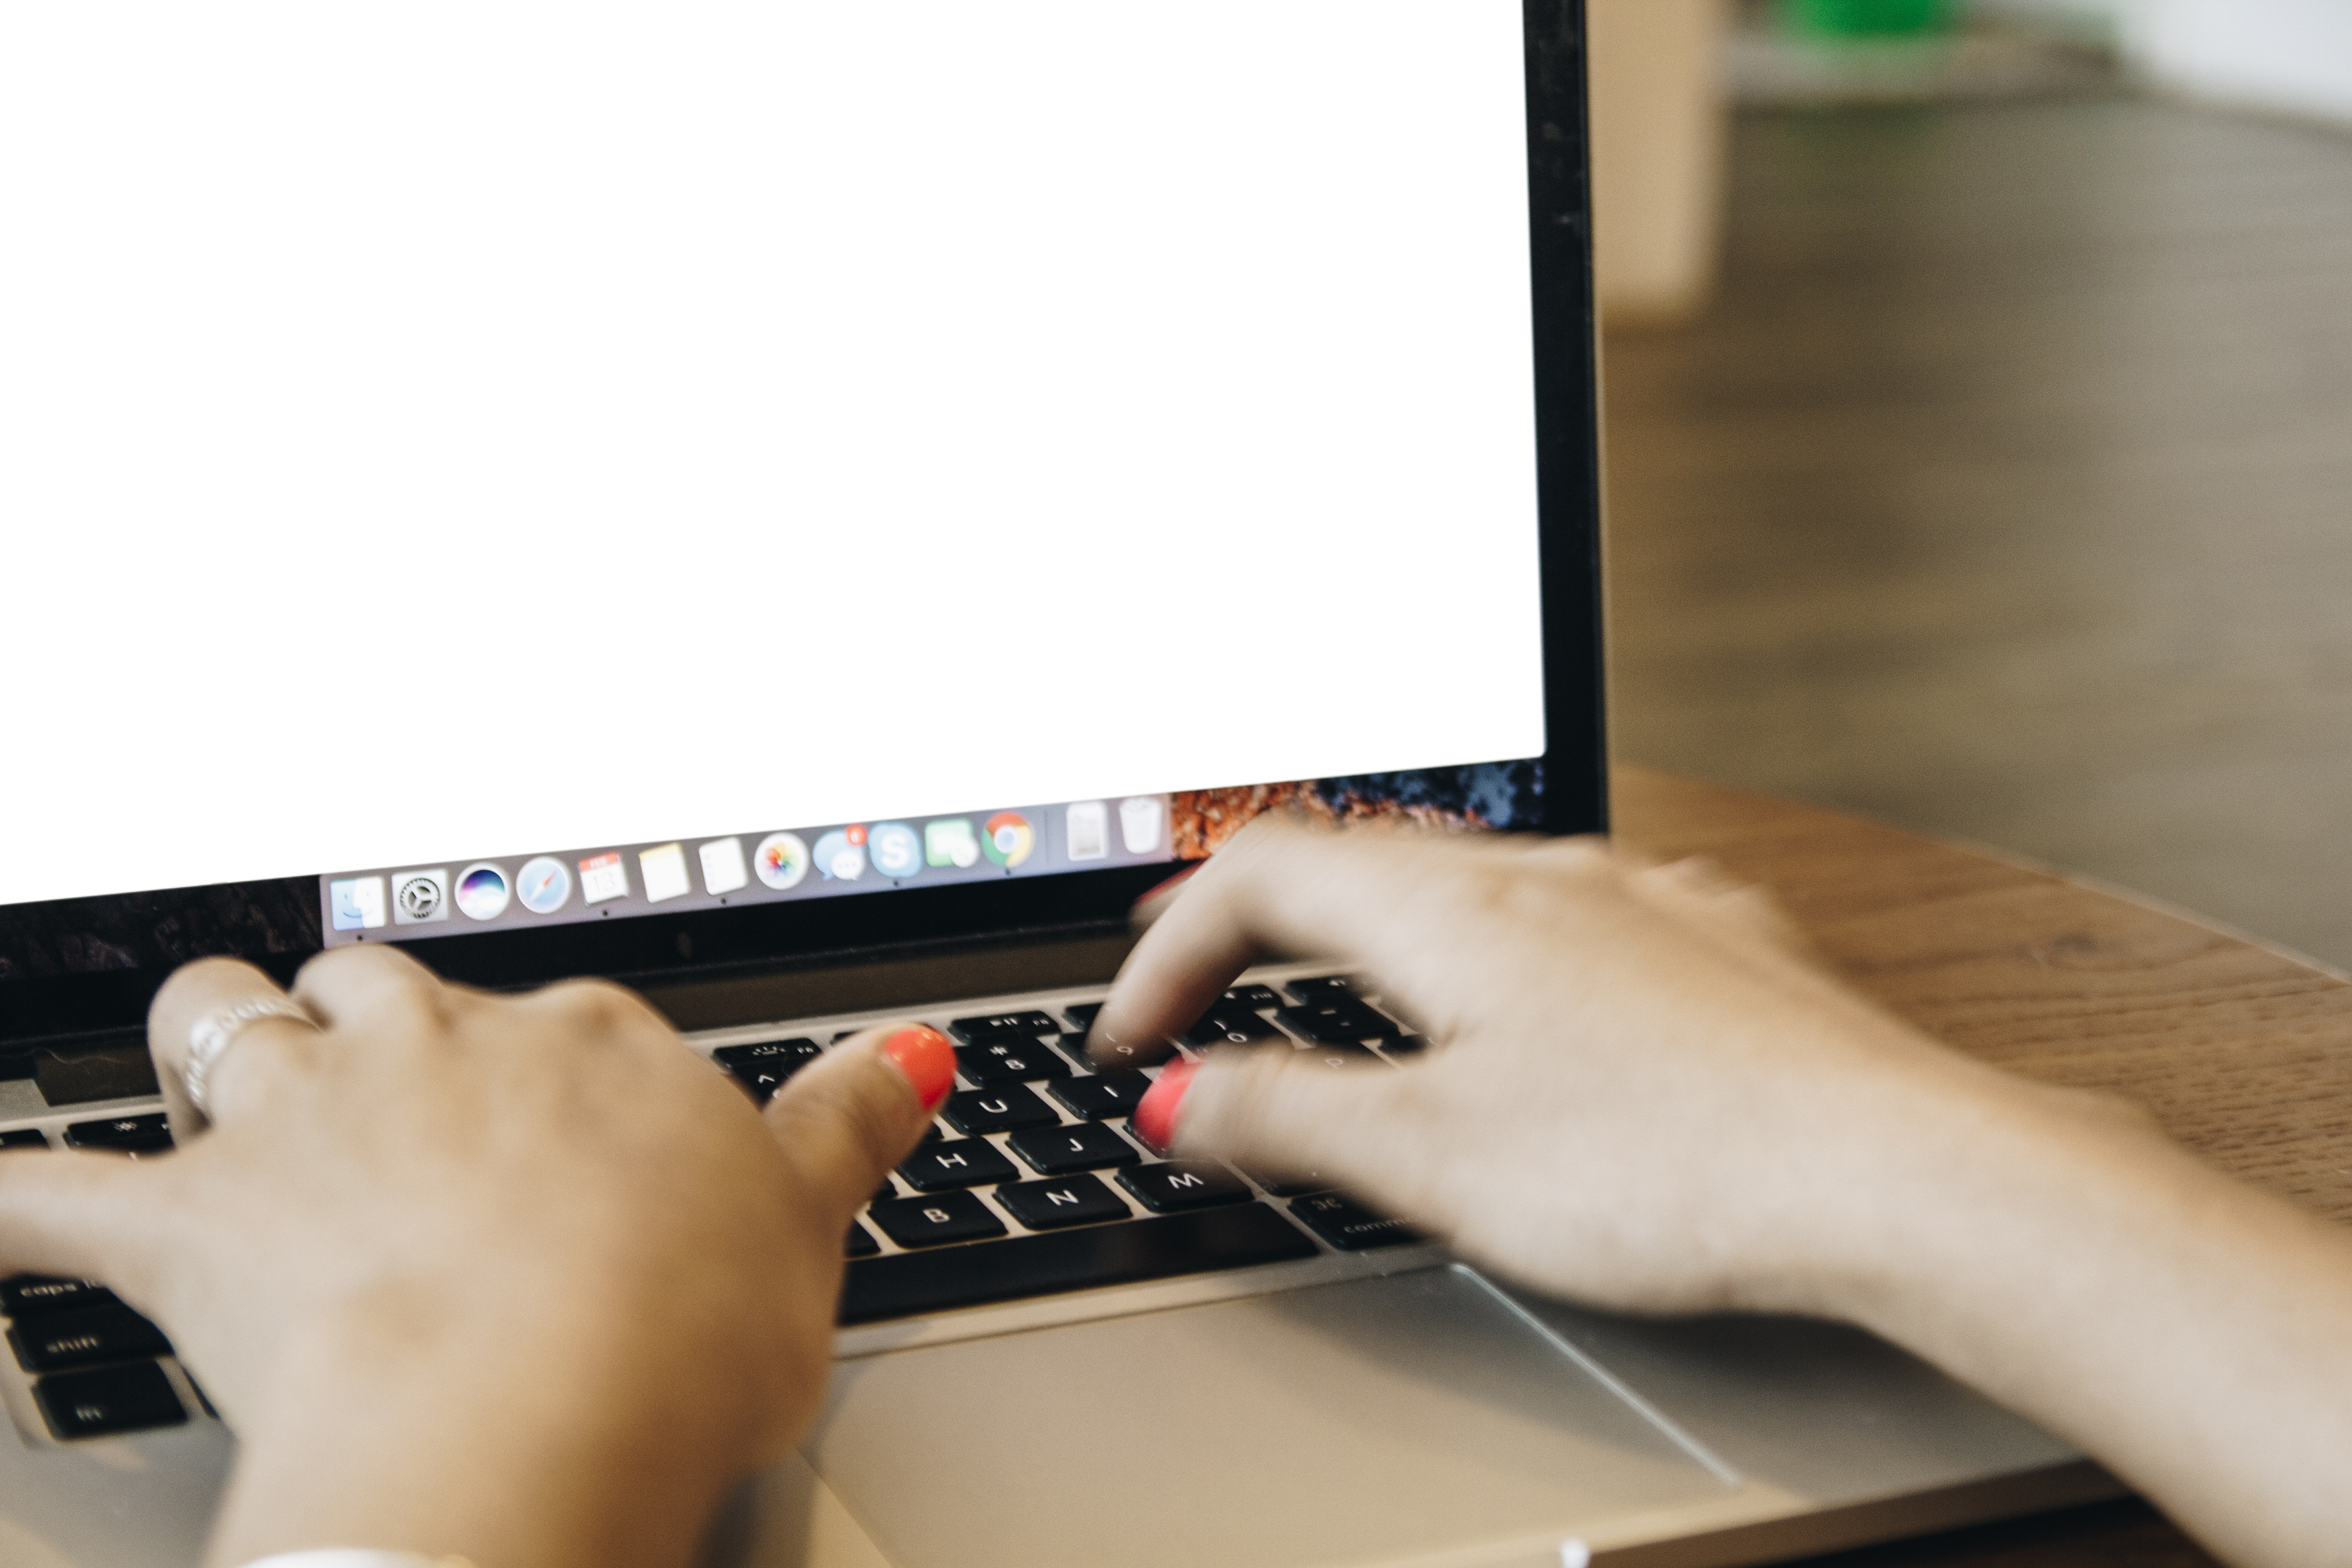
typing, computer keyboard, technology, personal computer, electronic device, space bar, finger, hand, office equipment, laptop, input device, font, nail, touchpad, desk, gadget, learning, gesture, play, display device